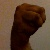
The image shows a hand gesture representing the letter 'M' in Indian Sign Language.